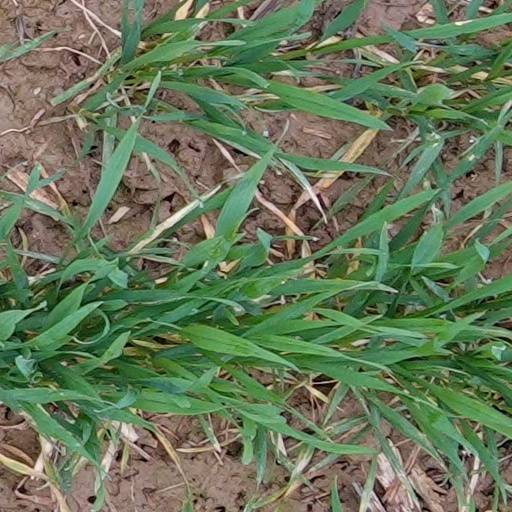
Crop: wheat